Stephen Gleeson

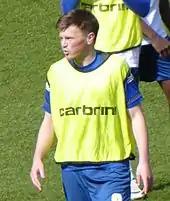
Gleeson before a Birmingham City match in April 2016

On 9 June, Gleeson signed a two-year contract with Championship club Birmingham City, to begin when his MK Dons contract expired at the end of the 2013–14 season. The "Irish Independent" Daniel McDonnell suggested he was one of several Irish players who needed to prove themselves in the coming season. He made his debut in the starting eleven for the opening-day defeat at Middlesbrough, but failed to establish himself in the team: of the twelve league matches under Lee Clark's management, he started five and came on as a substitute in five as Birmingham dropped towards the relegation places. Clark's successor, Gary Rowett, included Gleeson in his first starting eleven, playing in front of the defensive line in a goalless draw at Wolverhampton Wanderers. This time, Gleeson did keep his place, tasked with "launching the counter-attacks" from Rowett's preferred 4–2–3–1 formation as his "effective midfield partnership" with David Davis started 18 consecutive league matches. Gleeson was sent off for retaliation in February 2016 as Birmingham beat Brentford, and new loan signing Robert Tesche of Nottingham Forest took his place alongside Davis. He returned to the side after his suspension as part of a three-man midfield, but when Rowett reverted to 4–2–3–1, it was Gleeson's passing that earned him selection ahead of Davis as Tesche's partner.